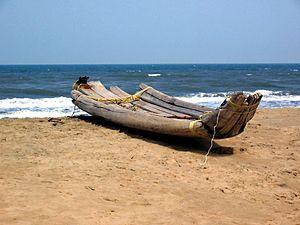
Un Masula est un type de bateau cousu traditionnel, à rames sans voile, utilisé sur la côte de Madras, en Inde pour la pêche et le transbordement de marchandise.